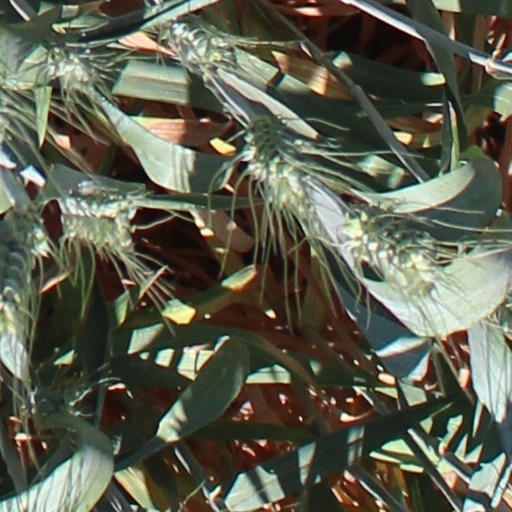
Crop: wheat